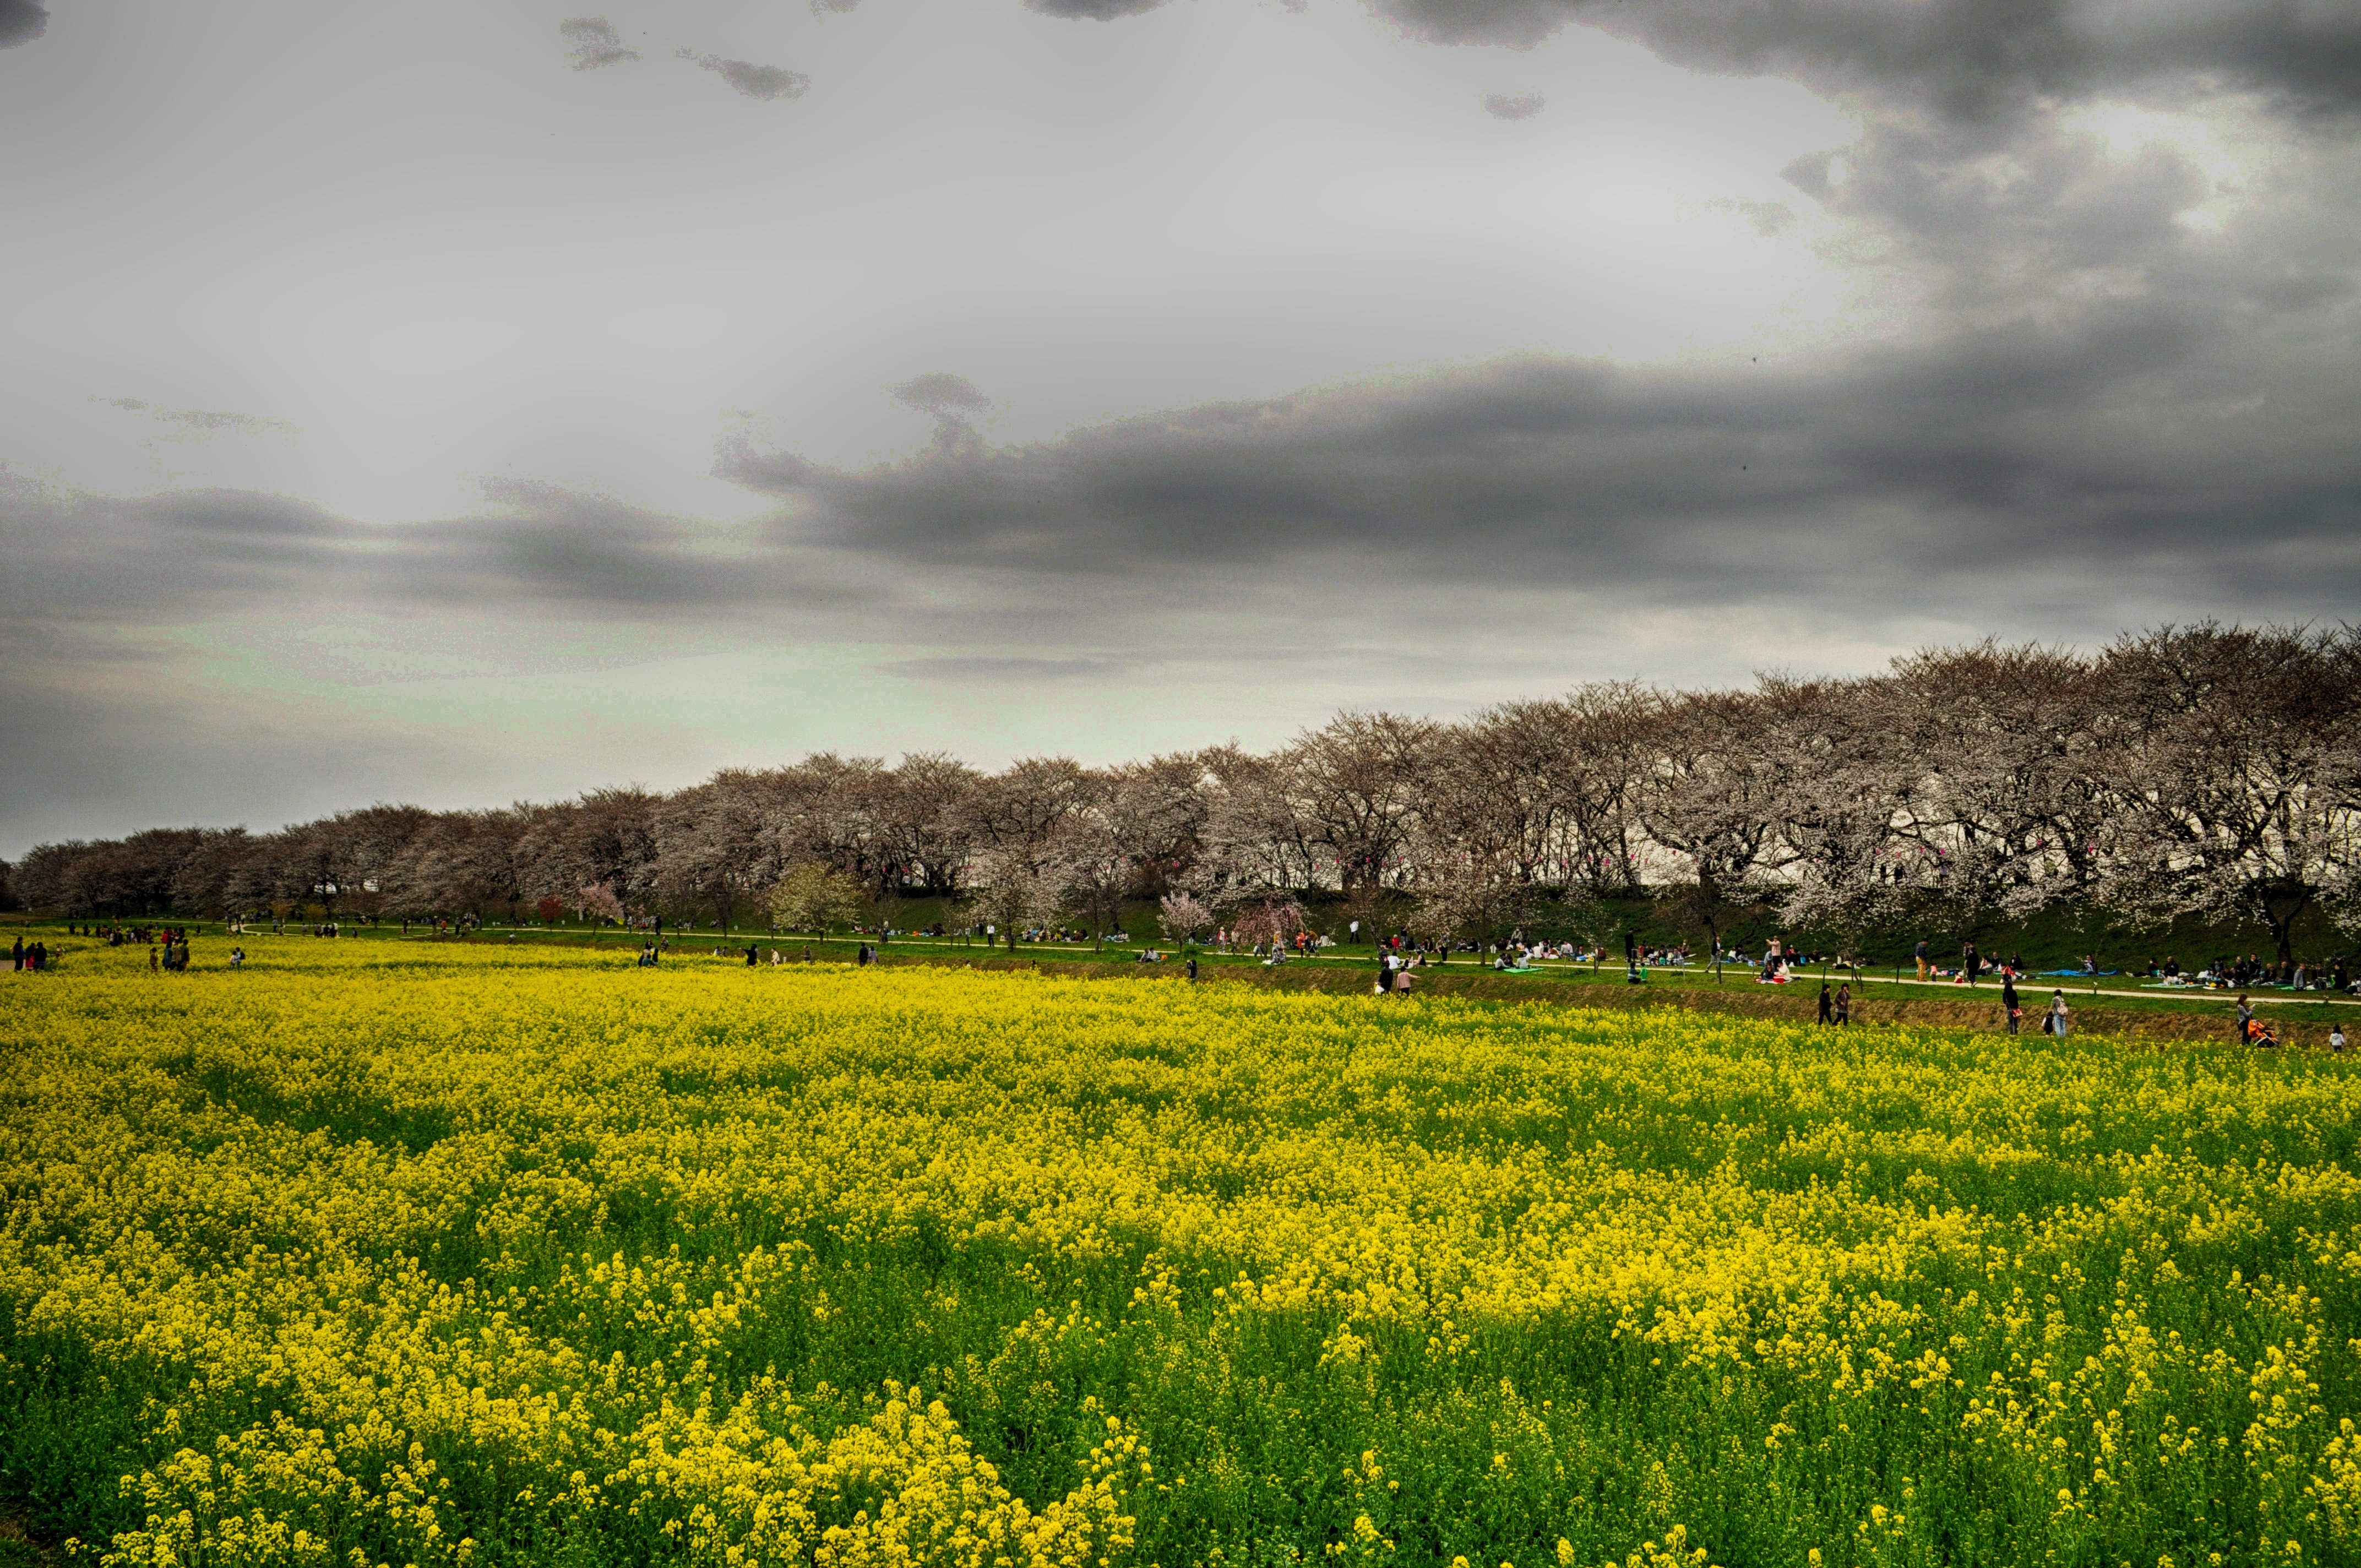
landscape, tree, nature, grass, cloud, people, plant, sky, field, farm, meadow, prairie, morning, hill, flower, spring, crop, pasture, landmark, yellow, agriculture, japan, plain, rapeseed, wildflower, flowers, outside, hdr, clouds, grassland, wildflowers, canola, brassica, visitors, rural area, cherry trees, paddy field, meteorological phenomenon, ecoregion, mustard plant, mustard and cabbage family, brassica rapa, gongendo park, mount scenery